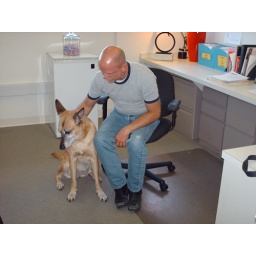
She use to come to my office everyday, because she knew I kept doggie cookies in my desk drawer. :&amp;gt;P